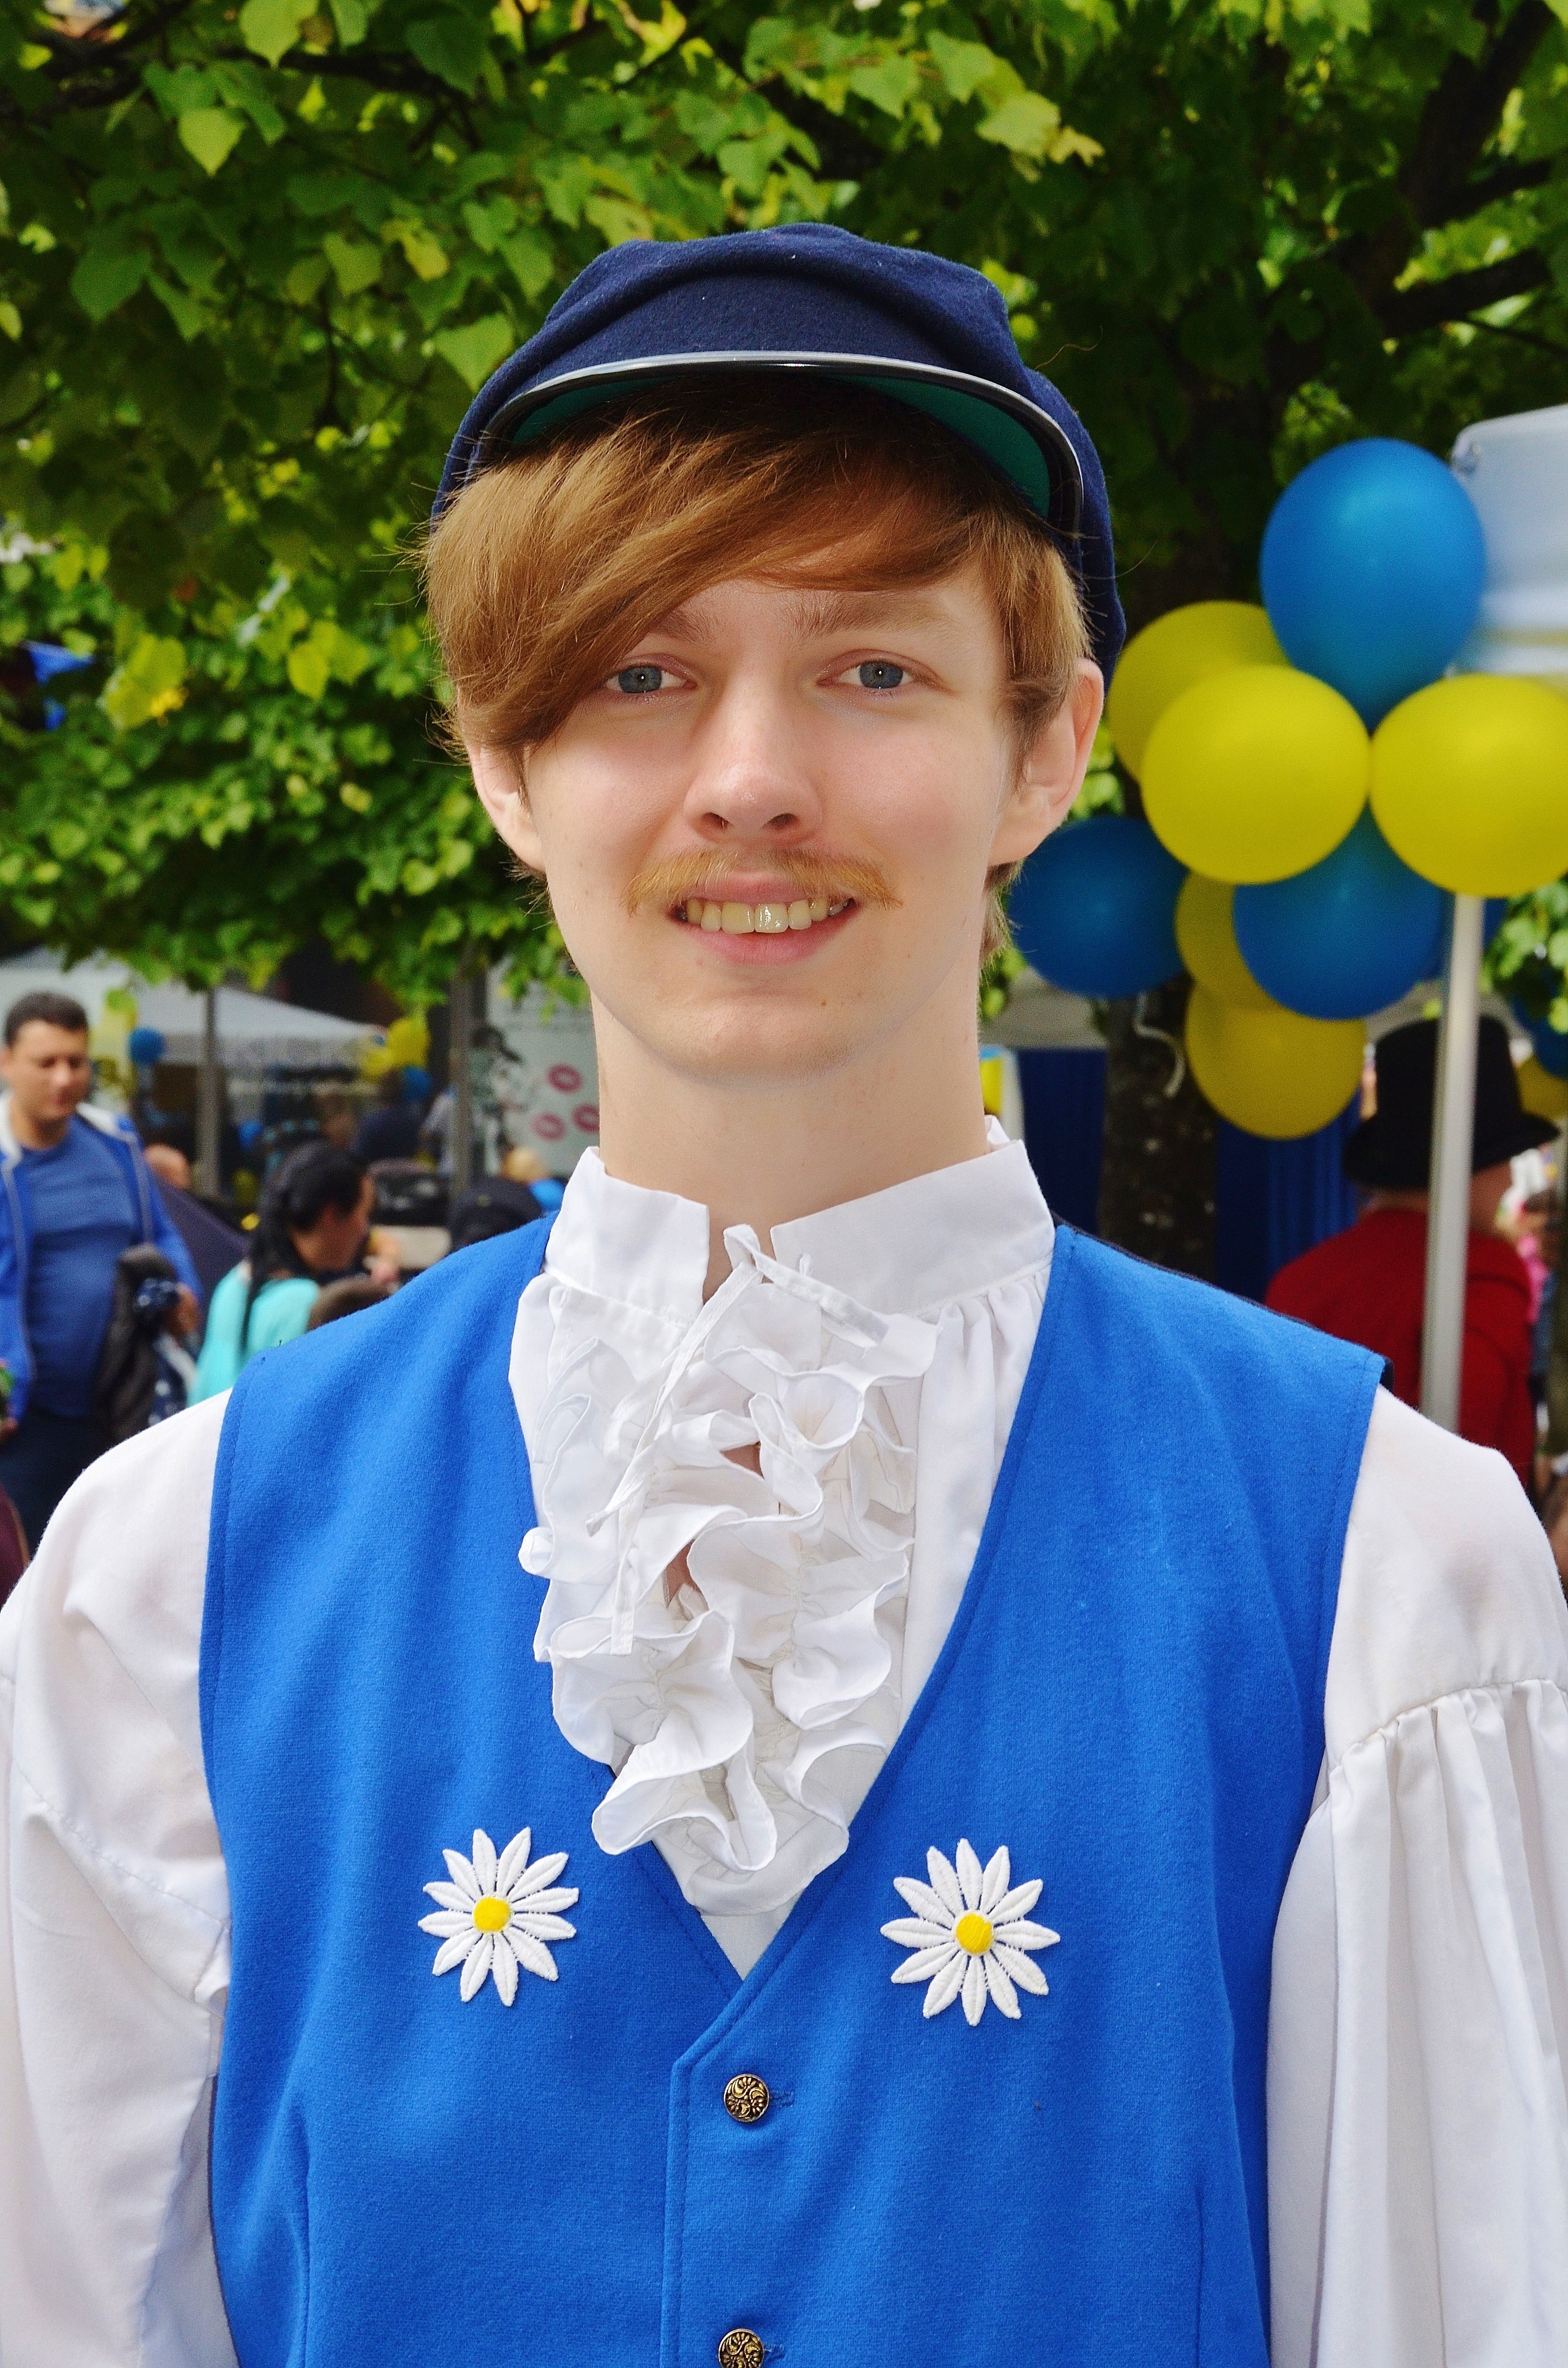
man, person, people, boy, dance, portrait, child, blue, clothing, face, festival, sweden, dancing, self portrait, costume, folk dance, national day, square dance